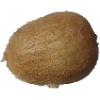
Label: Kiwi 1